Tofazzal Hossain Manik Miah

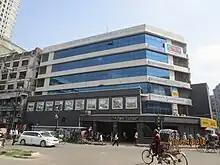
Manik Mia foundation

Hossain died in 1969 at the age of 58 at Rawalpindi's Intercontinental Hotel, in Pakistan, of cardiac arrest. He was buried at the Azimpur graveyard, in present-day Dhaka, Bangladesh. His closest friend and companion at death was A.K. Rafiqul Hussain (Khair Miah Shahib). Shahib accompanied his dead body to Tejgaon Dhaka Airport. At the airport, many leaders were present to receive Miah's body. After the Independence of Bangladesh in 1971, the present Manik Miah Avenue of Dhaka was named after him. Mahfuz Anam described Hossain as ""Manik Miah's clarity of vision, his powerful articulation, and his ability to communicate with his readers and the public beyond has proven to be unmatched in journalism till date"".